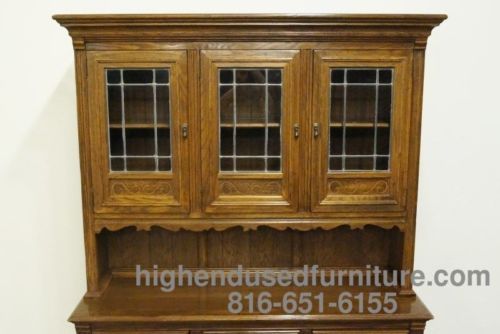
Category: cabinet